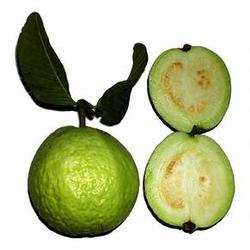
Label: Guava